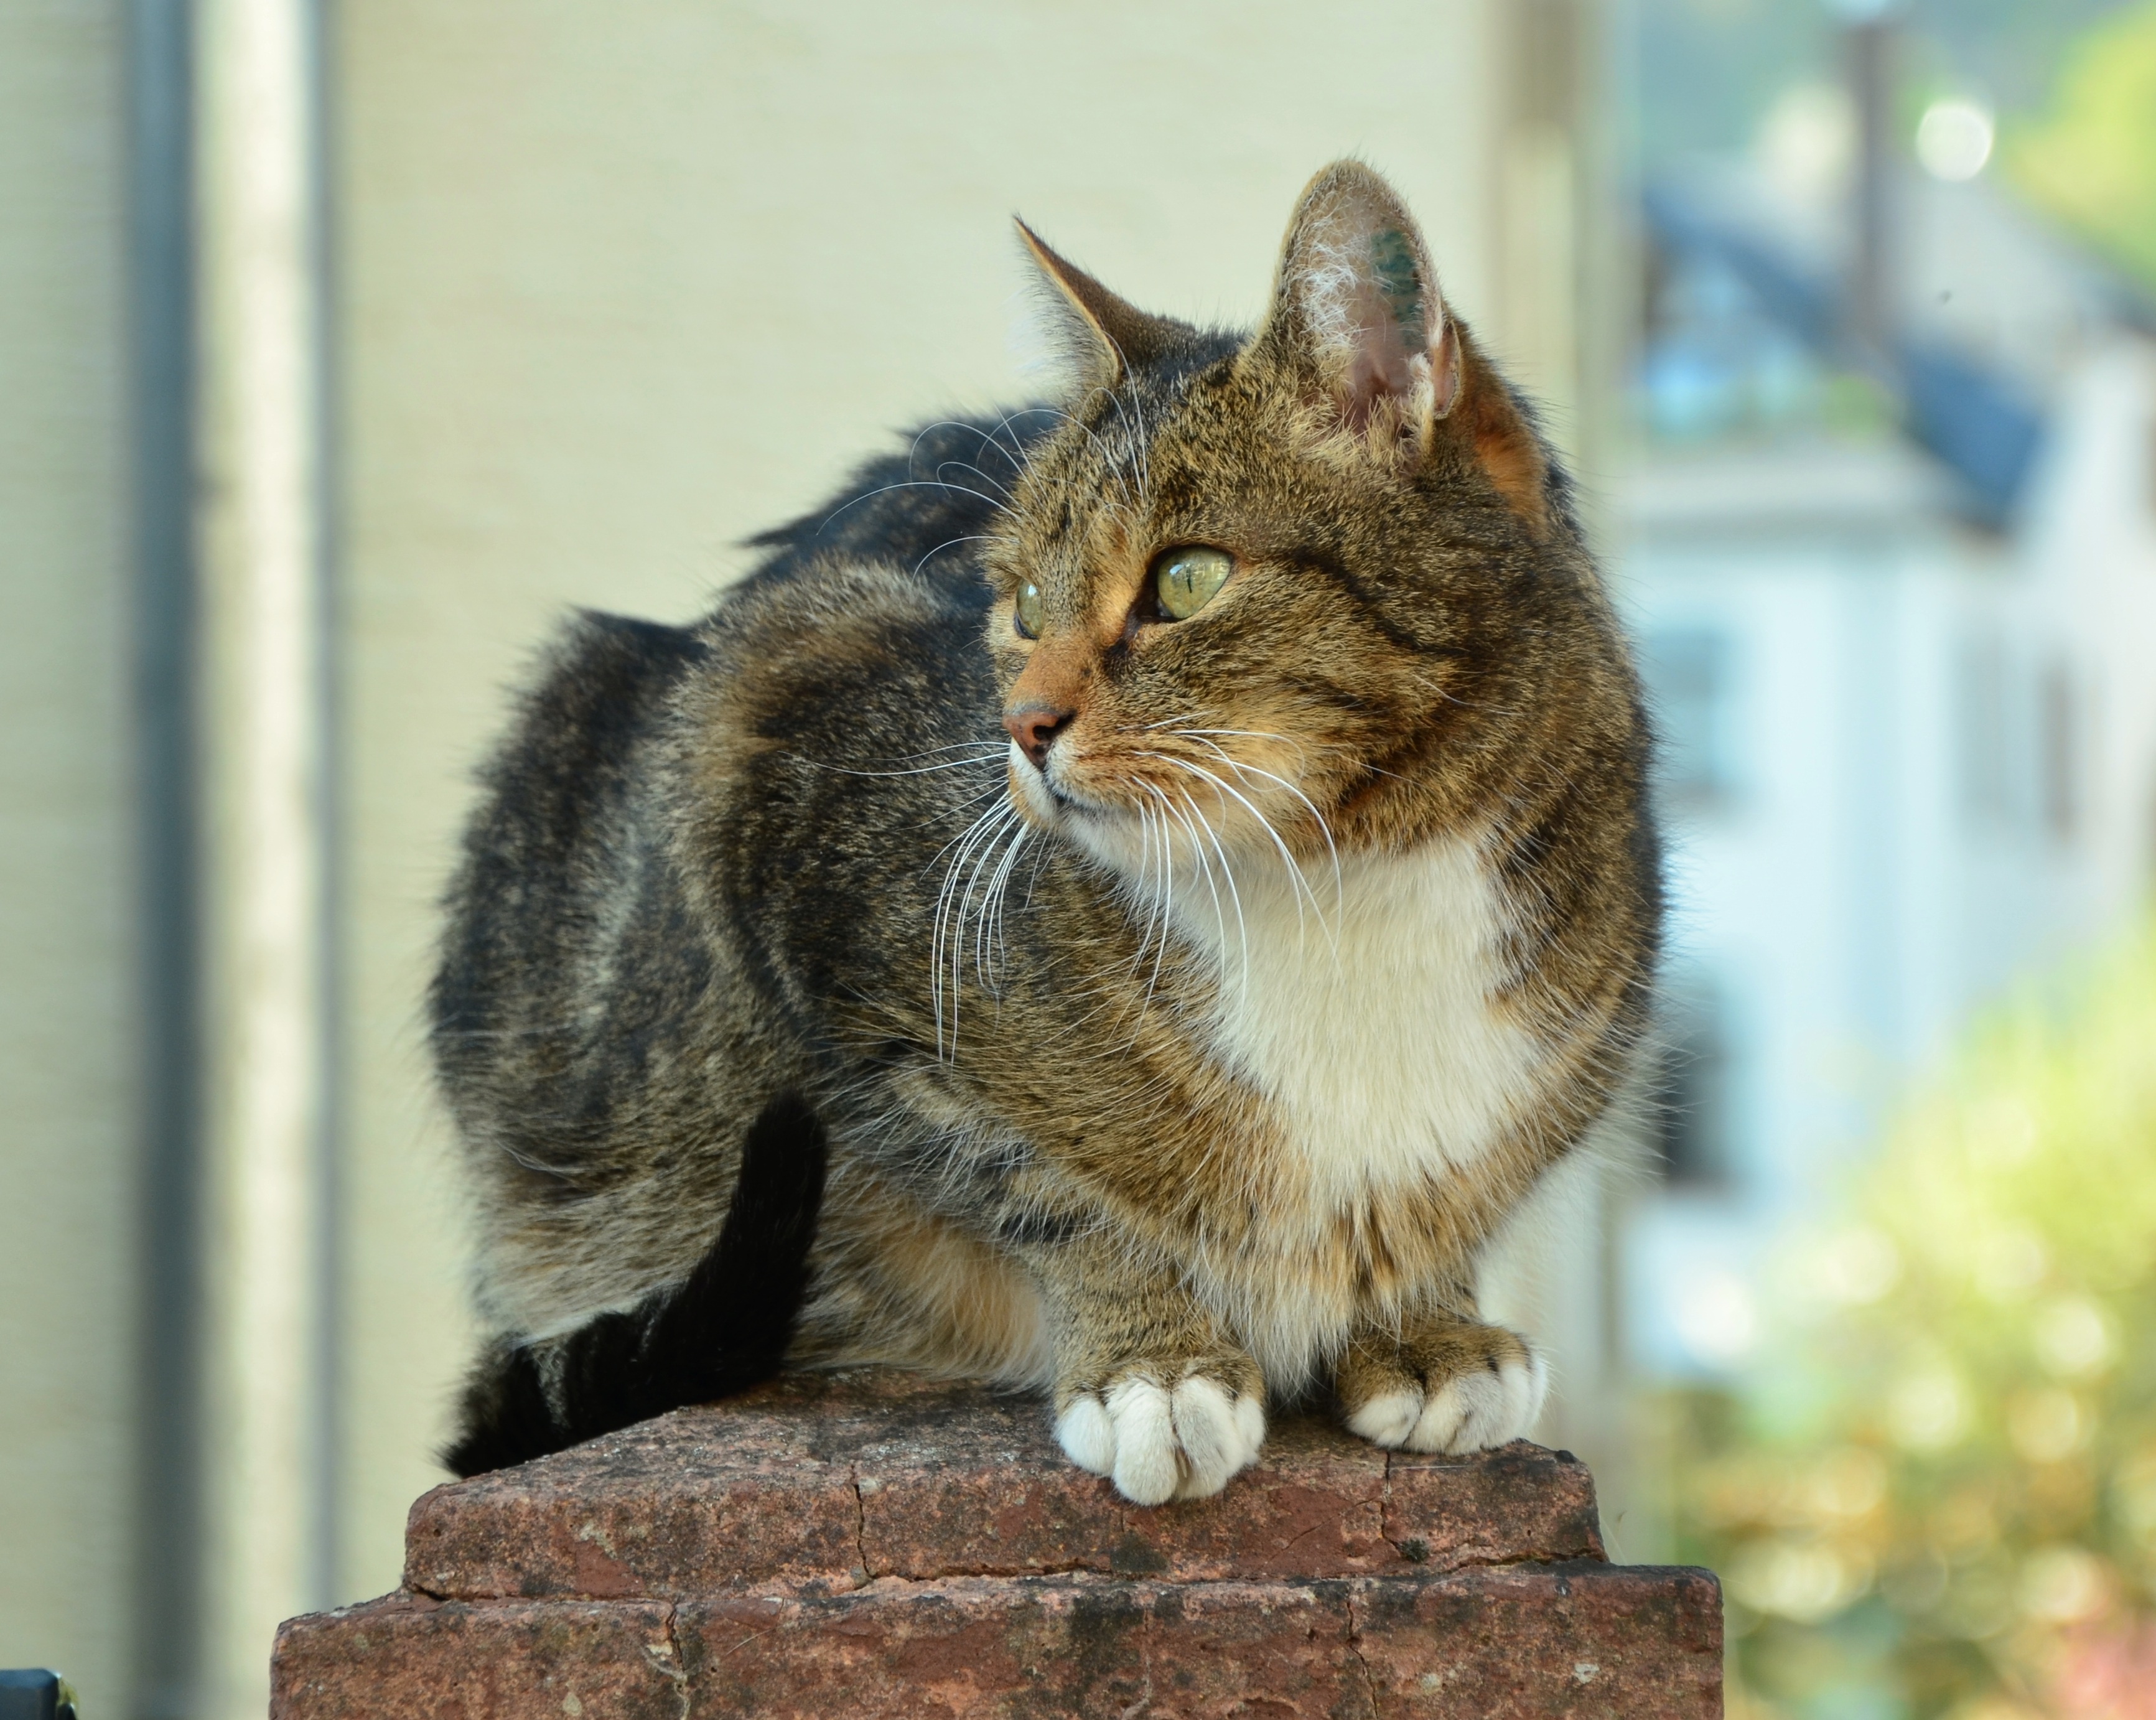
view, animal, pet, cat, mammal, fauna, whiskers, adidas, vertebrate, mieze, curious, animal world, domestic cat, mackerel, cat's eyes, vigilant, tabby cat, european shorthair, wild cat, small to medium sized cats, cat like mammal, domestic short haired cat